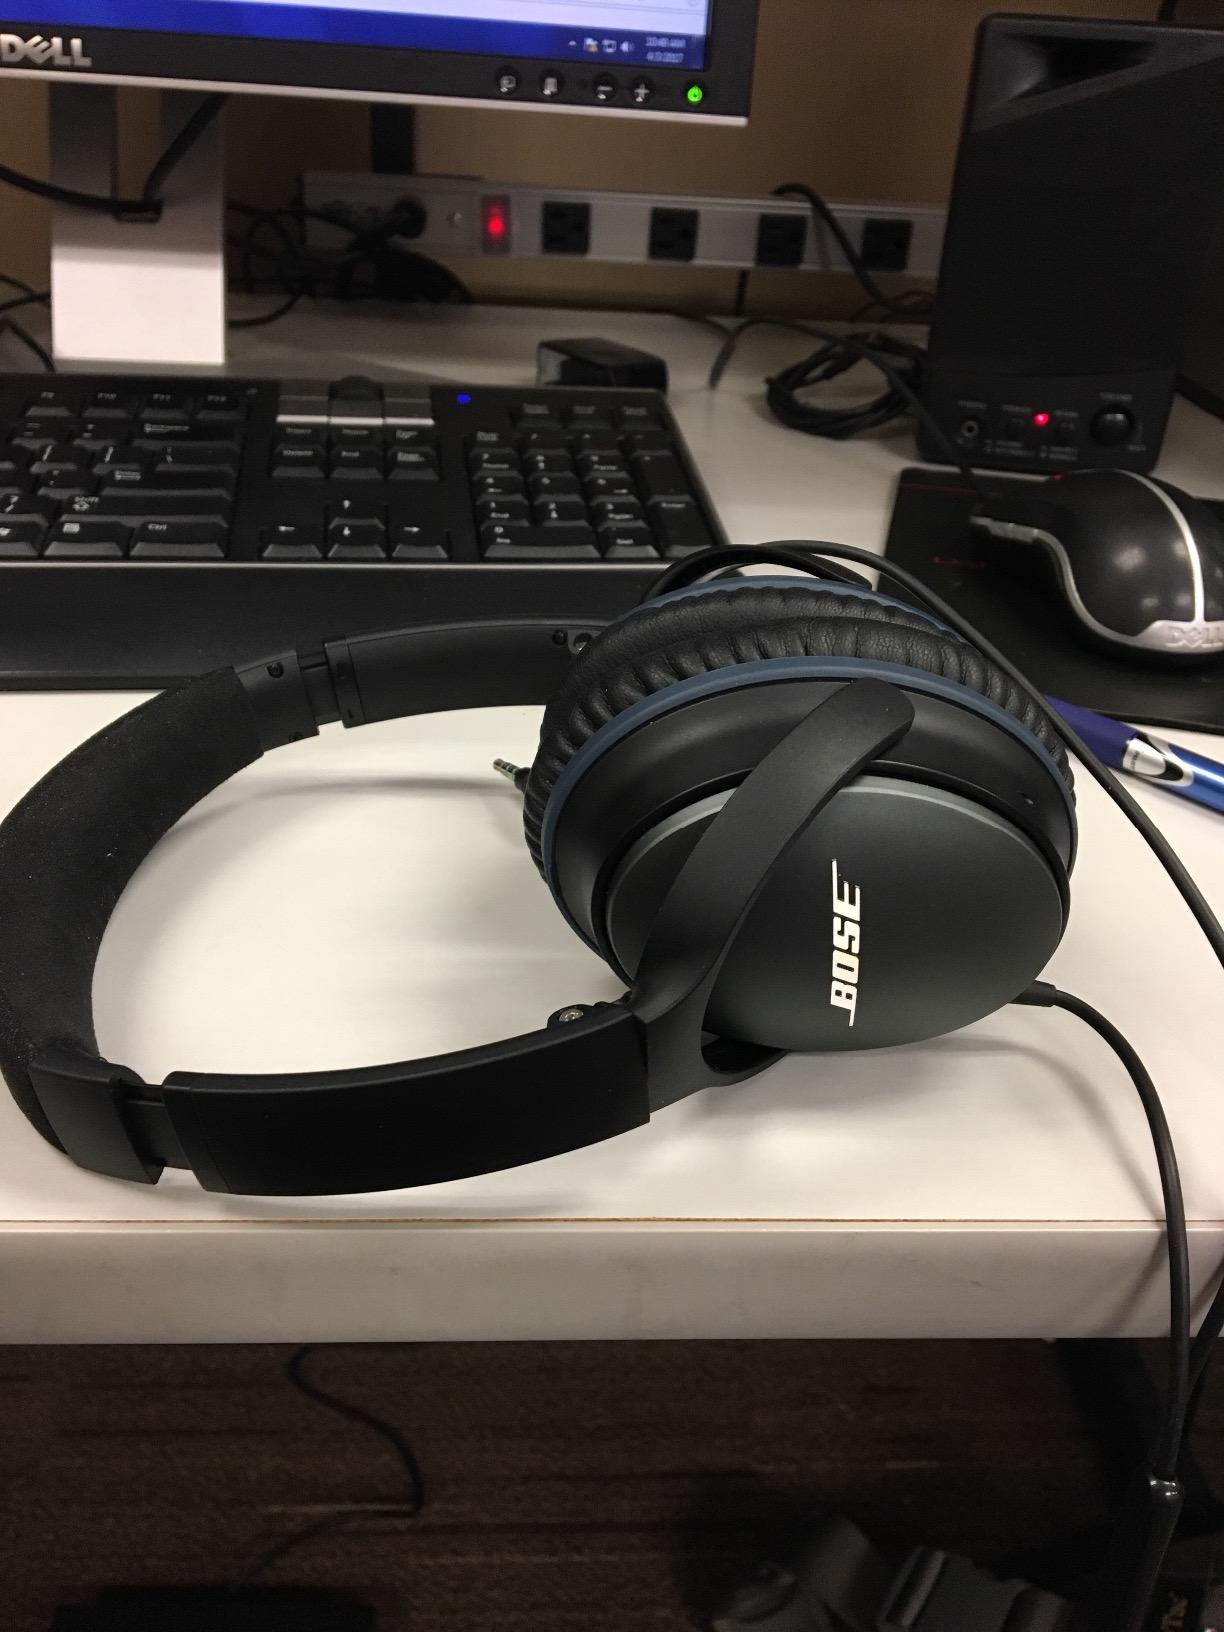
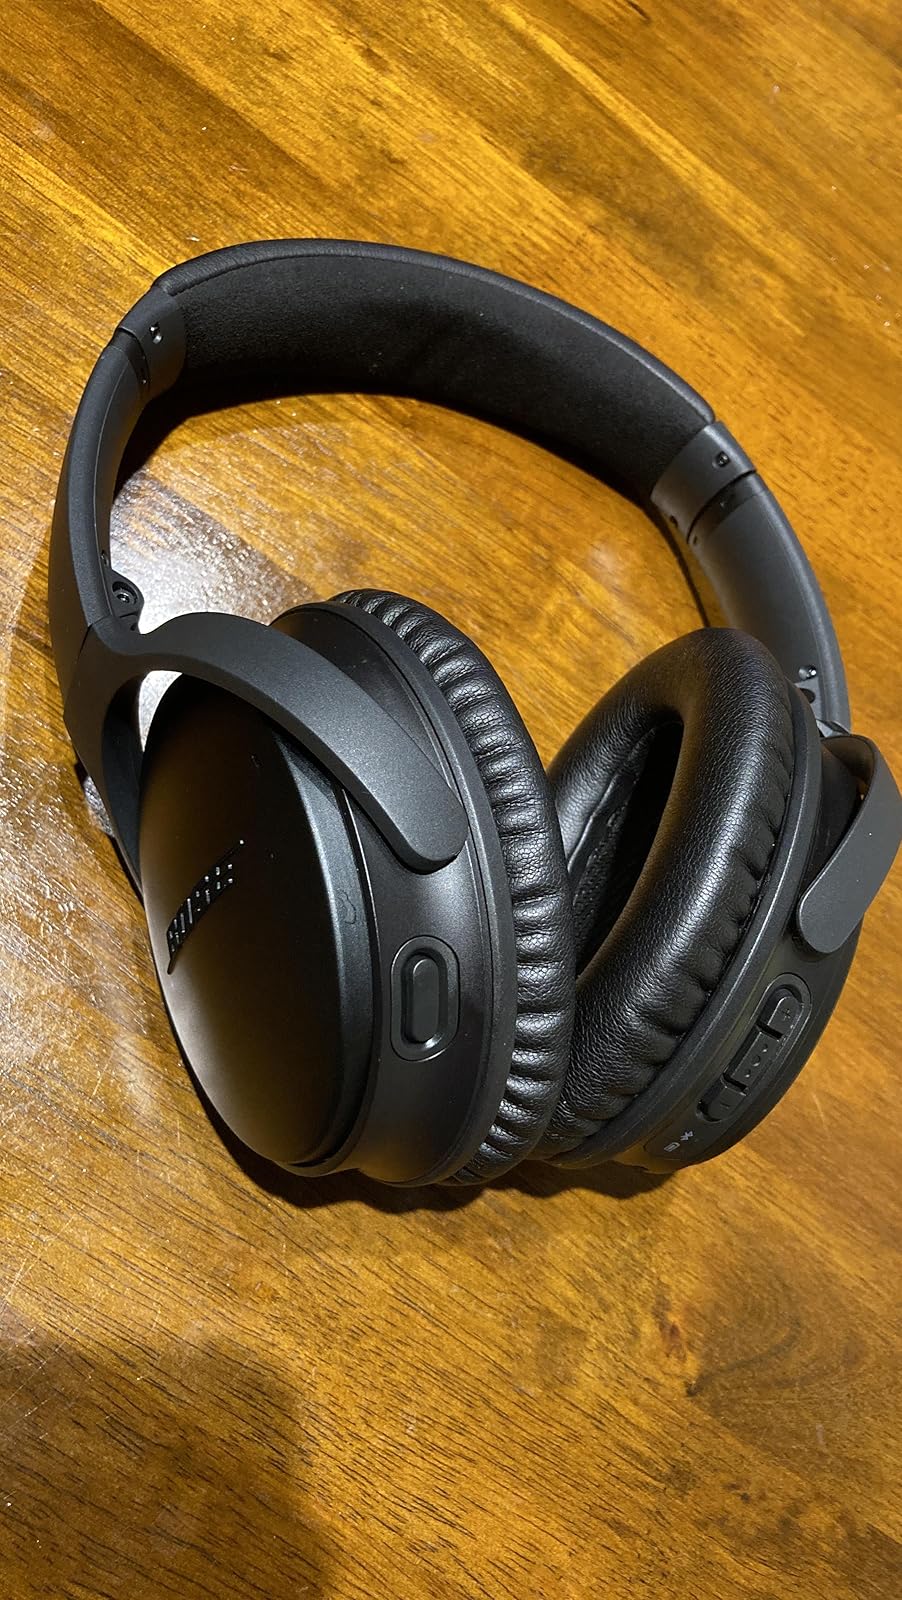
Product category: headphones
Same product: no